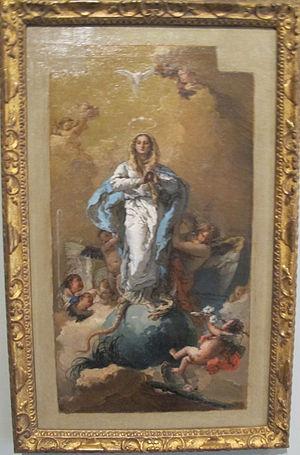
L'Immaculée Conception est un tableau du peintre rococo vénitien Giovanni Battista Tiepolo, commandée en mars 1767 par le roi Charles III d'Espagne, comme retable pour la chapelle du couvent Saint-Pascal d'Aranjuez, alors en construction. Le tableau représente la Bienheureuse Vierge Marie entourée d'anges et couronnée d'étoiles, écrasant le serpent symbolisant le mal. Les lys et les roses se réfèrent à l'hortus conclusus qui symbolise la virginité et la pureté d'âme de Marie, conçue sans le péché originel, ce qui fait d'elle l'Immaculée Conception.